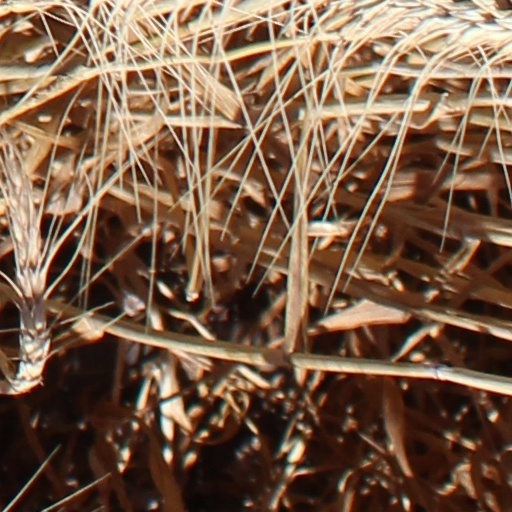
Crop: wheat